Léon Spilliaert

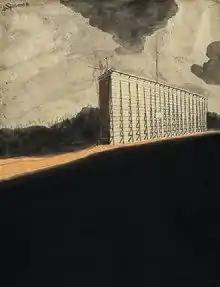
"The Pilot of the Airship", 1910, The Phoebus Foundation

In 1899, at the age of 18, he entered the Bruges Academy of Art as a pupil of Pieter Raoux. Among his classmates were Léon Slabbinck and Cornelis Leegenhoek. However, he soon became disappointed and left the academy in January 1900. For this lack of formal artistic training, Spilliaert is considered more of an autodidact.